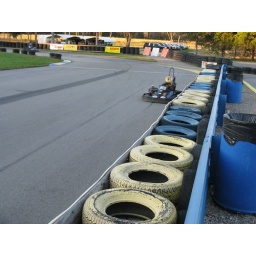
ian flying beside the pit wall